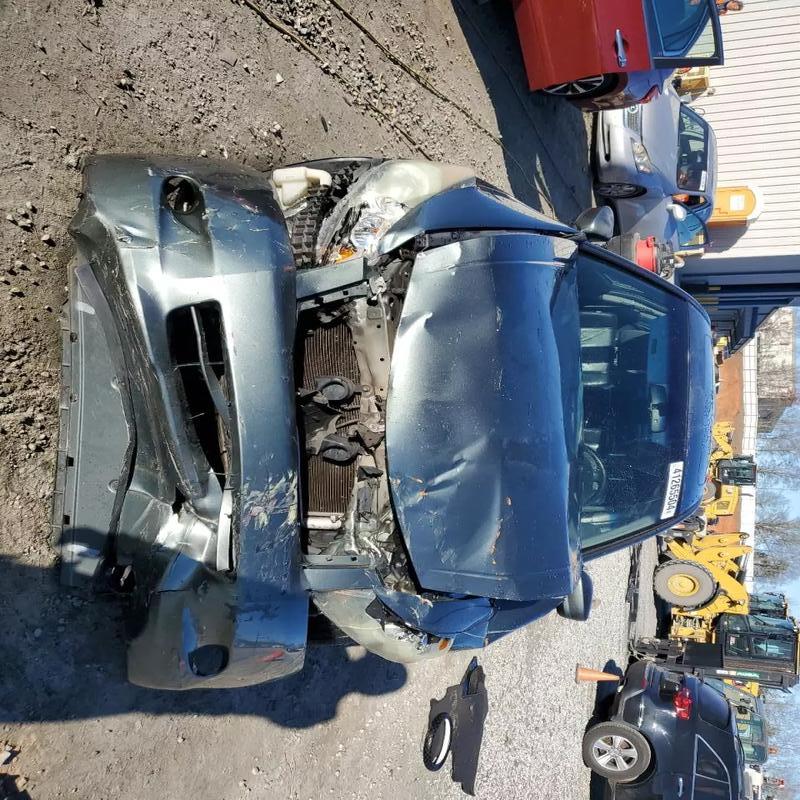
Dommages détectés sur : plaque d'immatriculation avant, pare-choc avant, feu avant droit, feu avant gauche, capot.
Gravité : majeur